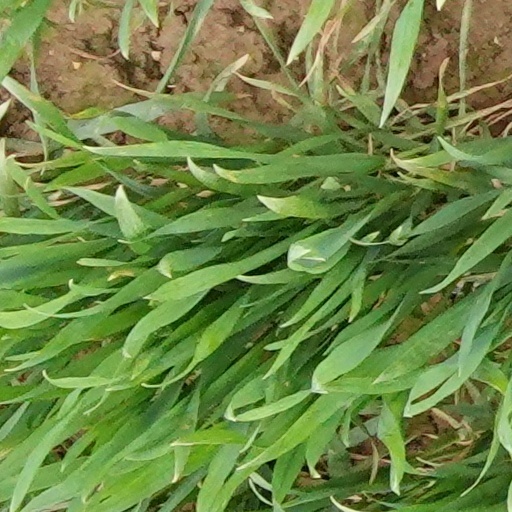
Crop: wheat